Anna Paquin

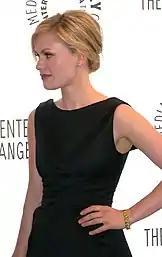

Director Jane Campion was looking for a little girl to play a main role in "The Piano", set to film in New Zealand, and a newspaper advertisement was run announcing an open audition. Paquin's sister read the ad and went to try out with a friend; this inspired Paquin to audition. When Campion met Paquin—whose only acting experience had been as a skunk in a school play—she was very impressed with the nine-year-old's performance of the monologue about Flora's father, and she was chosen from among the 5000 candidates. When "The Piano" was released in 1993 it was lauded by critics, won prizes at a number of film festivals, and eventually became a popular film among a wide audience. Paquin's debut performance in the film earned her the 1994 Academy Award for Best Supporting Actress at the age of 11, making her the second-youngest Oscar winner in history, behind Tatum O'Neal.